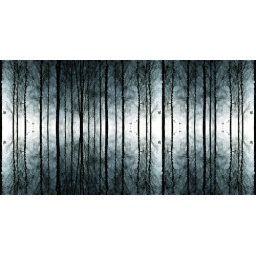
Background for my computer I made from a photo of trees reflecting in water. They form a rythmic pattern.